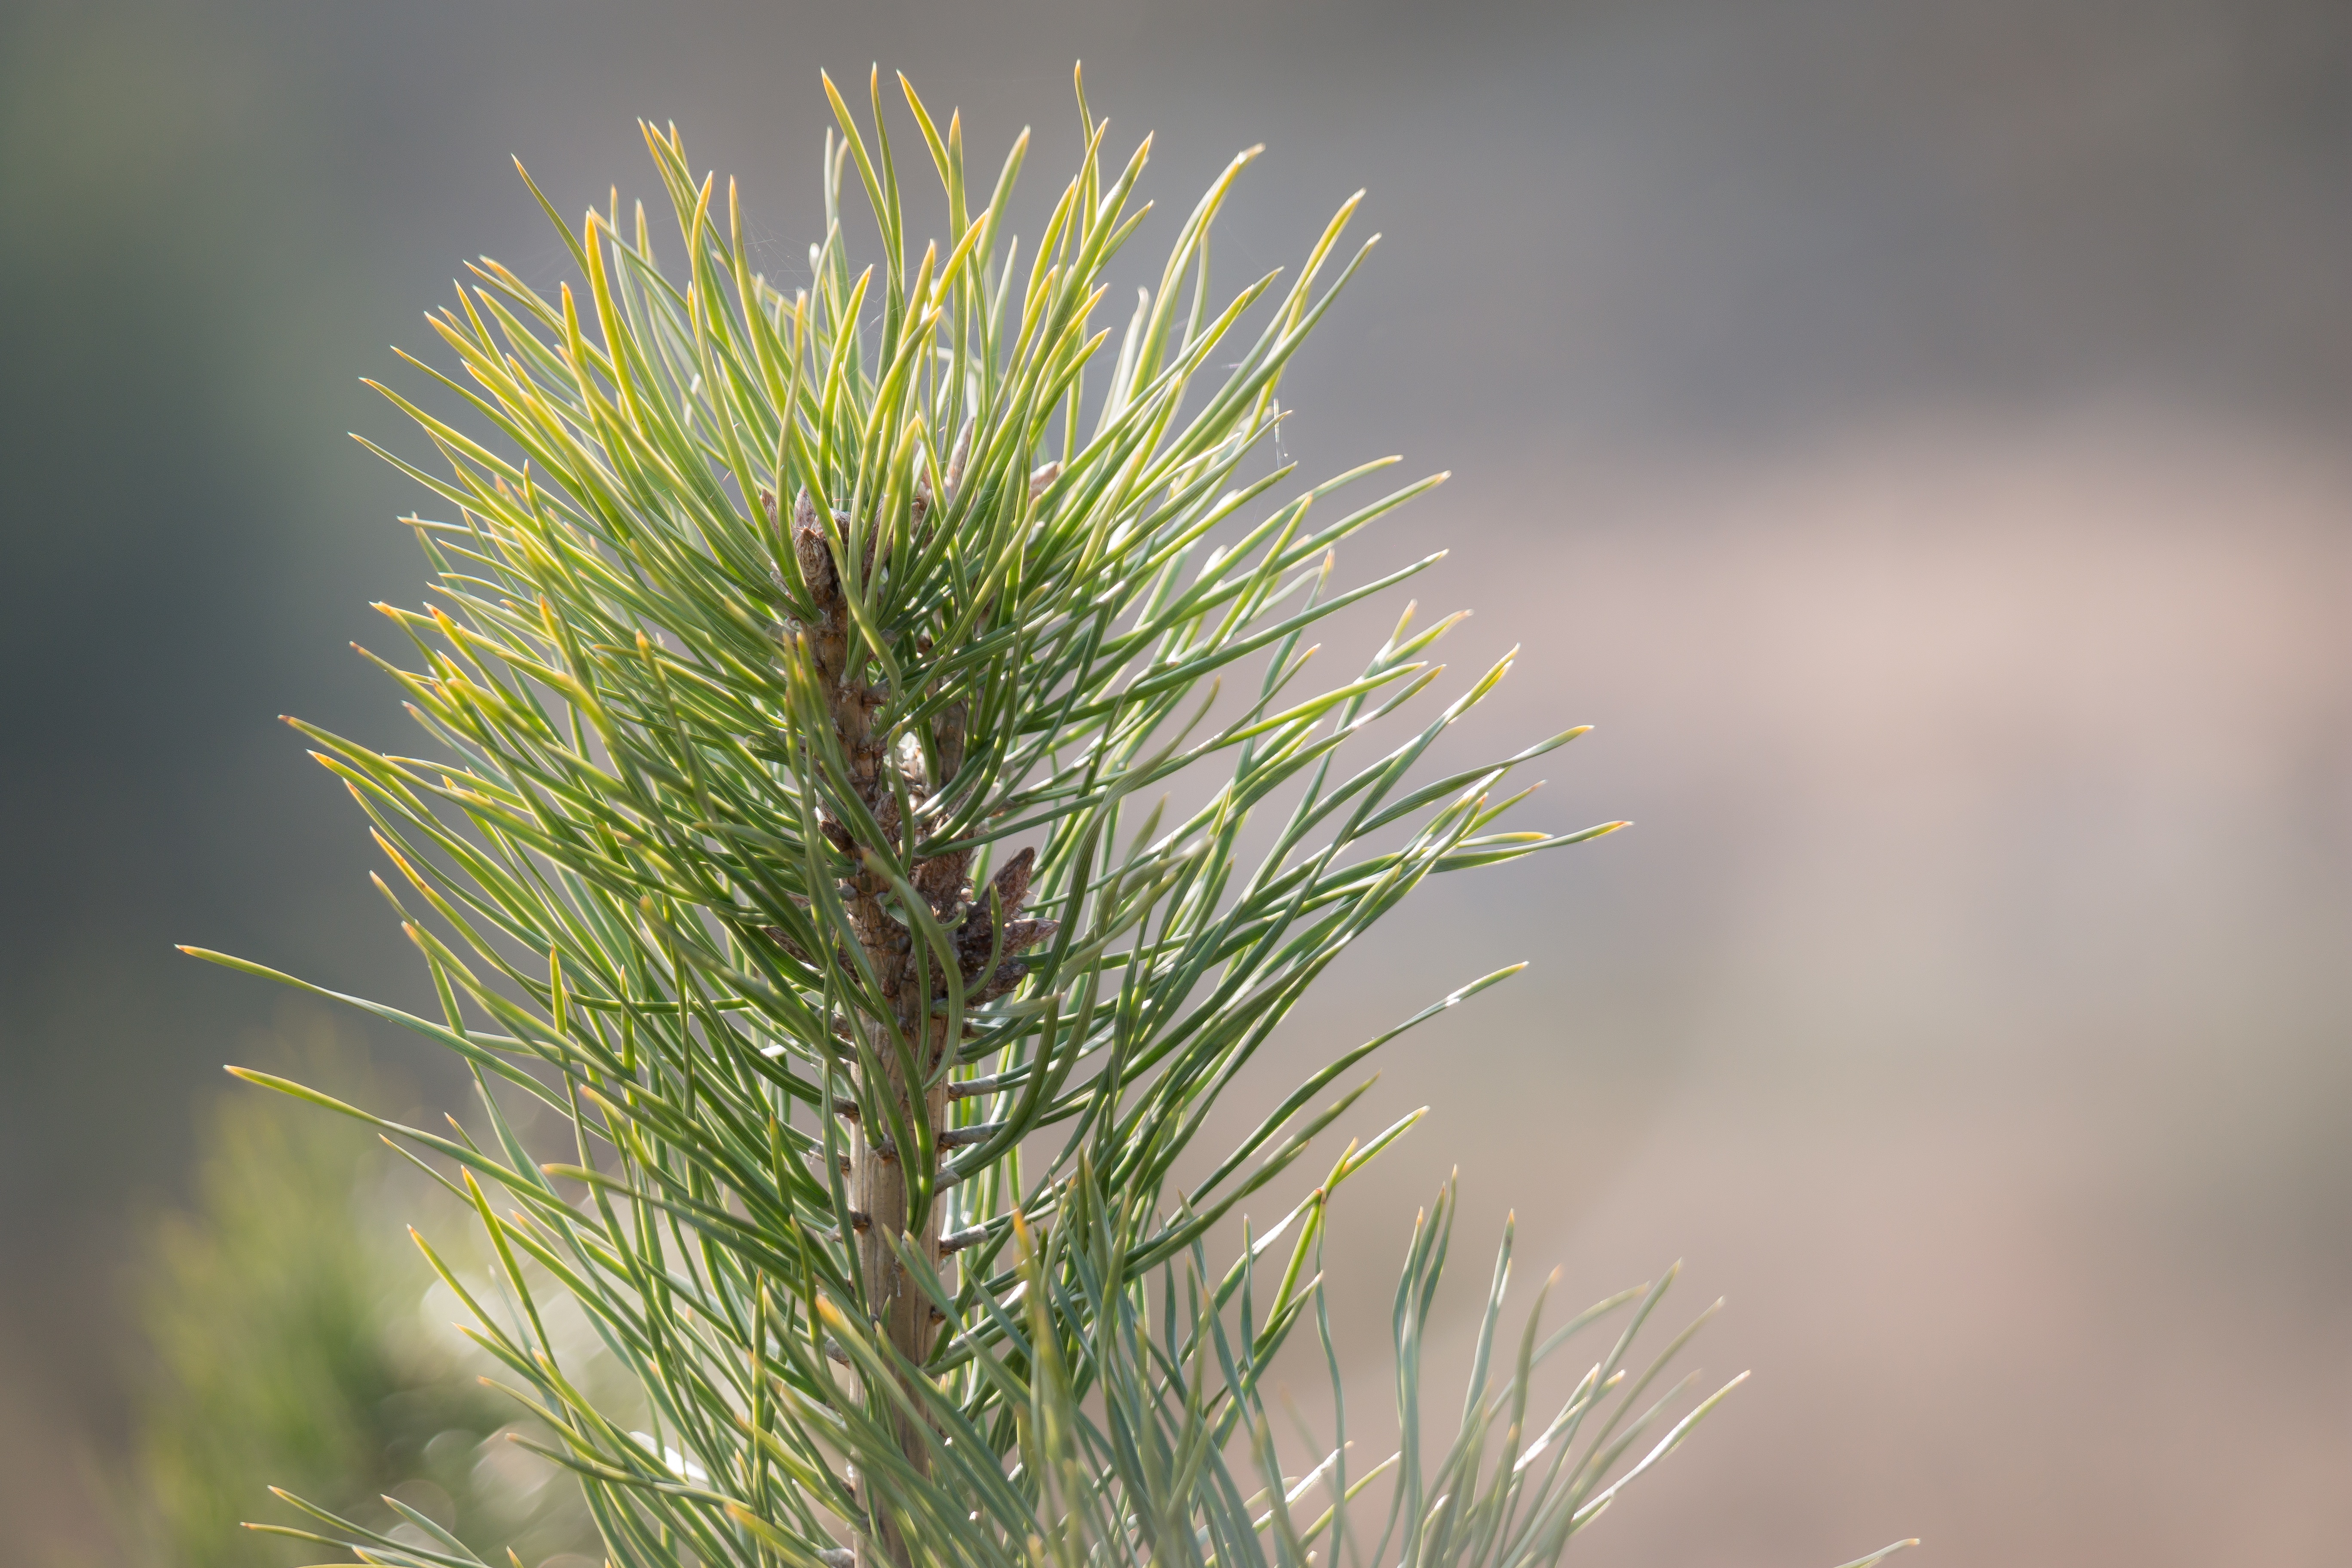
tree, nature, grass, branch, plant, leaf, flower, frost, pine, botany, fir, flora, twig, conifer, close up, tap, spruce, needles, larch, ecosystem, pine cones, macro photography, pine needles, pine branch, grass family, plant stem, woody plant, land plant, thorns spines and prickles